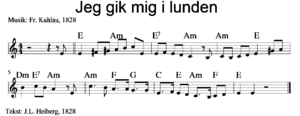
Elverhøj / Sangene
Noderne til "Jeg gik mig i Lunden"
Jeg gik mig i lunden.
Elverhøj af Johan Ludvig Heiberg med musik af Friedrich Kuhlau er det danske nationalskuespil.